Laura Schwartz

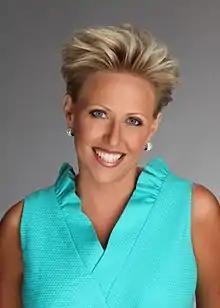
Schwartz in August 2011

Laura Schwartz is an American professional speaker, author and television commentator. She served as an on-air contributor for the Fox News Channel from 2004 to 2007 and as a special correspondent for CNN’s "Larry King Live" during the presidential primaries from the fall of 2007 to the summer of 2008. She covered the 2008 presidential election for the CBS "Early Show" and gives frequent commentary on the BBC and Sir David Frost’s "Frost Over The World".